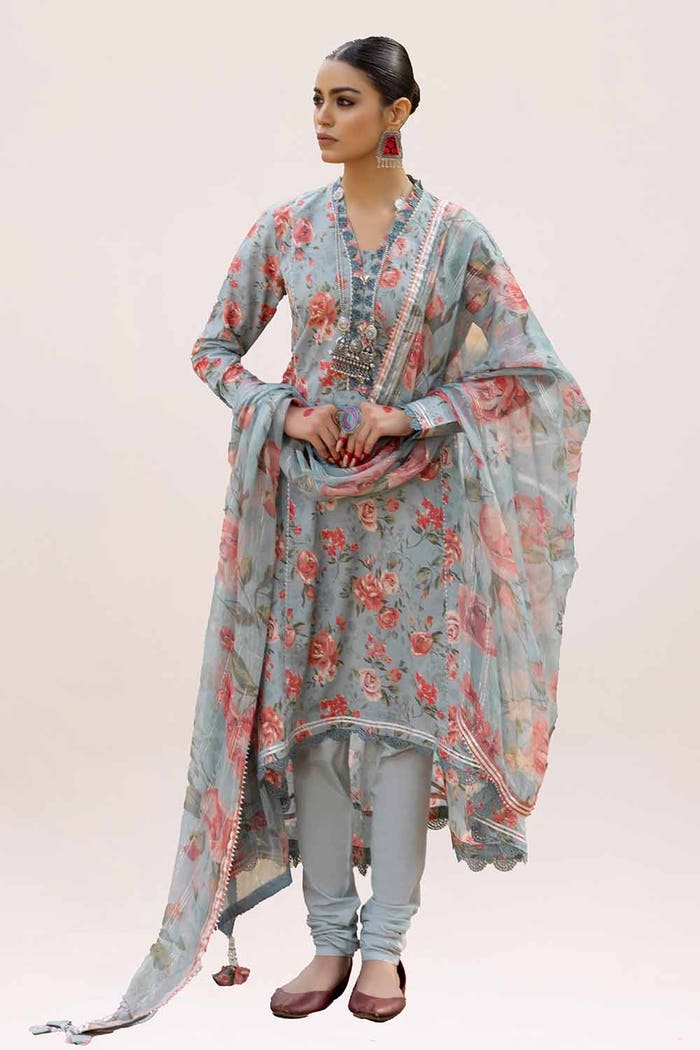
blue multi floral print cotton salwar suit